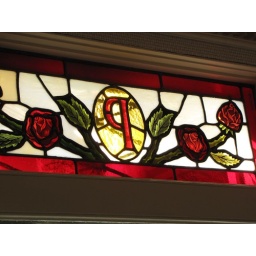
stained glass over the door